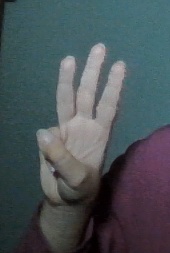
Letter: thaa